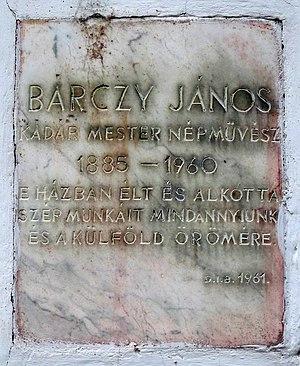
Plaque commémorative à M. János Bárczy (1885–1960) tonnelier hongrois, artiste folklorique. Elle a été apposée sur le front de sa domicile en 1961. (30 rue Bogdányi, Szentendre) Magyar: Bárczy János (1885–1960) kádármester, népművész 1961-ben kihelyezett emléktáblája egykori lakóhelyének falán. (Szentendre, Bogdányi út 30.)